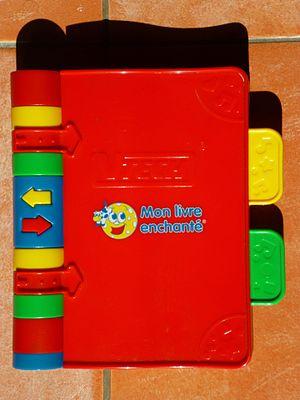
Livre électronique inventé par VTech en 1998. Il s'agit d'un jouet pour enfant qui fut un succès mondial en voici ici la version française qui comprend 6 pages et 6 chansons traditionnelles françaises.
VTech est une société multinationale de produits électroniques basée à Hong Kong. Elle fait partie des plus grands fabricants mondiaux de jouets éducatifs électroniques et de téléphones filaires et sans fil. La société est cotée en bourse à Londres et à Hong Kong.